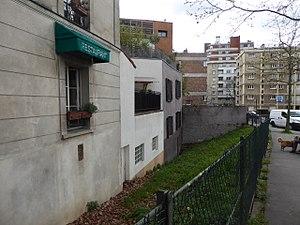
Maison en contrebas de la rue du Moulin des prés
La Bièvre est une rivière qui prend source à Guyancourt et qui se jette dans le collecteur principal des égouts de Paris.
La rue du Moulin-des-Prés se situe au sud-est de la ville de Paris et au centre du 13ᵉ arrondissement de Paris.